El Cilindro

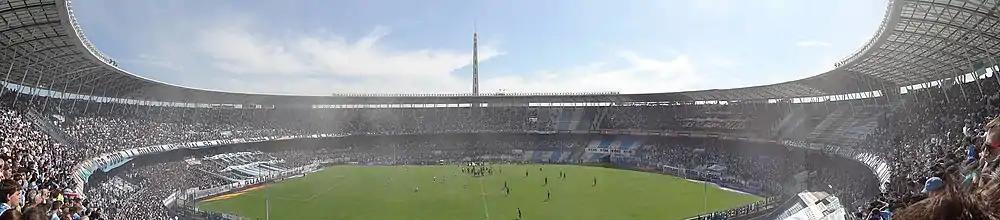
Panoramic view of the stadium during a football match in 2013

In 1966, new lighting towers were inaugurated by the multinational company Siemens during a friendly match in which Racing defeated Bayern Munich 3–2.